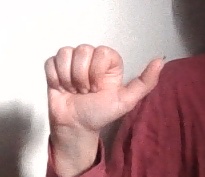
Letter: dhad